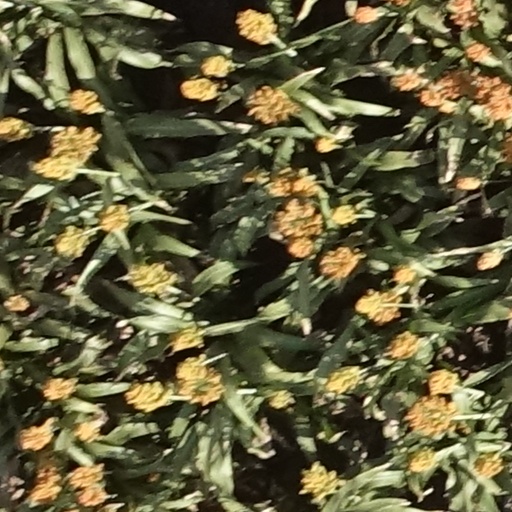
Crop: sorghum